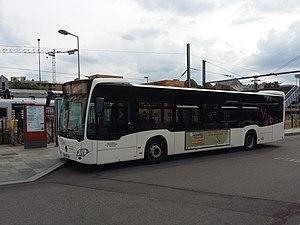
Bus ""Vitóbus"" en stationnement sur le quai du pôle d'échanges multimodal, près de l'accès au quai A de la Gare de Vitré (direction Laval, Le Mans, Paris). Au fond à droite se trouve la passerelle piétonne au-dessus des voies pour accéder aux quais B (direction Rennes) et C (départ/terminus) ainsi qu'au parking de 607 places gratuites et l'accès vers le centre culturel et les quartiers sud, Derrière le bus a été construit l'immeuble de bureaux B-3000 en bardage bois où siégera la fonction support «
Vit'o Bus est le nom donné par la communauté d'agglomération bretonne de Vitré Communauté au réseau de transport collectif desservant la ville centrale de Vitré et son agglomération. Il est exploité par la société de transports Keolis. La particularité de ce réseau est sa gratuité intégrale et cela sur la totalité de ses lignes de bus, hormis les services spécifiques « .com » comptant la ligne en minibus reliant Étrelles à Vitré nommée « ETV.com » et le transport à la demande par taxis nommée « Taxi.com ».
Vitré /vi.tʁe/ est une commune française située dans le département d'Ille-et-Vilaine. Ses habitants sont les Vitréens et les Vitréennes. La ville comptait 18 037 habitants en 2017, ce qui en fait la 14ᵉ plus grande ville de la région et la 522ᵉ de France. Elle est au cœur de la communauté d'agglomération de Vitré Communauté.